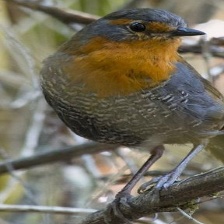
Species: CHUCAO TAPACULO
Scientific name: SCELORCHILUS RUBECULA